White Wizzard

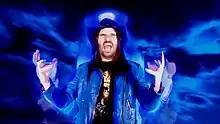
Jon Leon, the only continuous member of the band

The original lineup of White Wizzard included bassist Jon Leon, vocalist James-Paul Luna, guitarist James J LaRue and drummer Tyler Meahl. The band split up shortly after the release of the EP, and was reformed by Leon, along with vocalist Wyatt Anderson, guitarist Erik Kluiber, guitarist Chad Bryan and drummer Jesse Applehans. Applehans was replaced by Giovanni Durst after a short while.